Kalmia

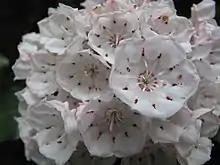
Mountain laurel blooms showing the conjoined petals

The leaves are 2–12 cm long and simple lanceolate. The flowers are white, pink or purple, in corymbs of 10–50, reminiscent of Rhododendron flowers but flatter, with a star-like calyx of five conjoined petals; each flower is 1–3 cm diameter. The fruit is a five-lobed capsule, which splits to release the numerous small seeds.